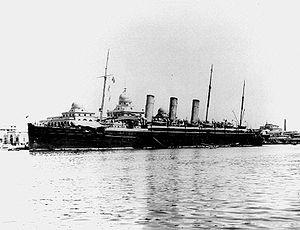
Le Rapido était un navire à passagers acquis auprès d'une compagnie de transports de passagers sous le nom de "SS Columbia" pour servir dans la Marine espagnole comme croiseur auxiliaire.
Un croiseur auxiliaire est un navire marchand armé utilisé par la marine militaire d'un État, soit pour la défense du commerce maritime, soit pour l'attaque d'icelui. Ce type de navire est utilisé principalement au cours des deux conflits mondiaux du XXe siècle. Pour des fins agressives en ce qui concerne l'Allemagne ; pour, principalement, des fins défensives pour les marines alliées.